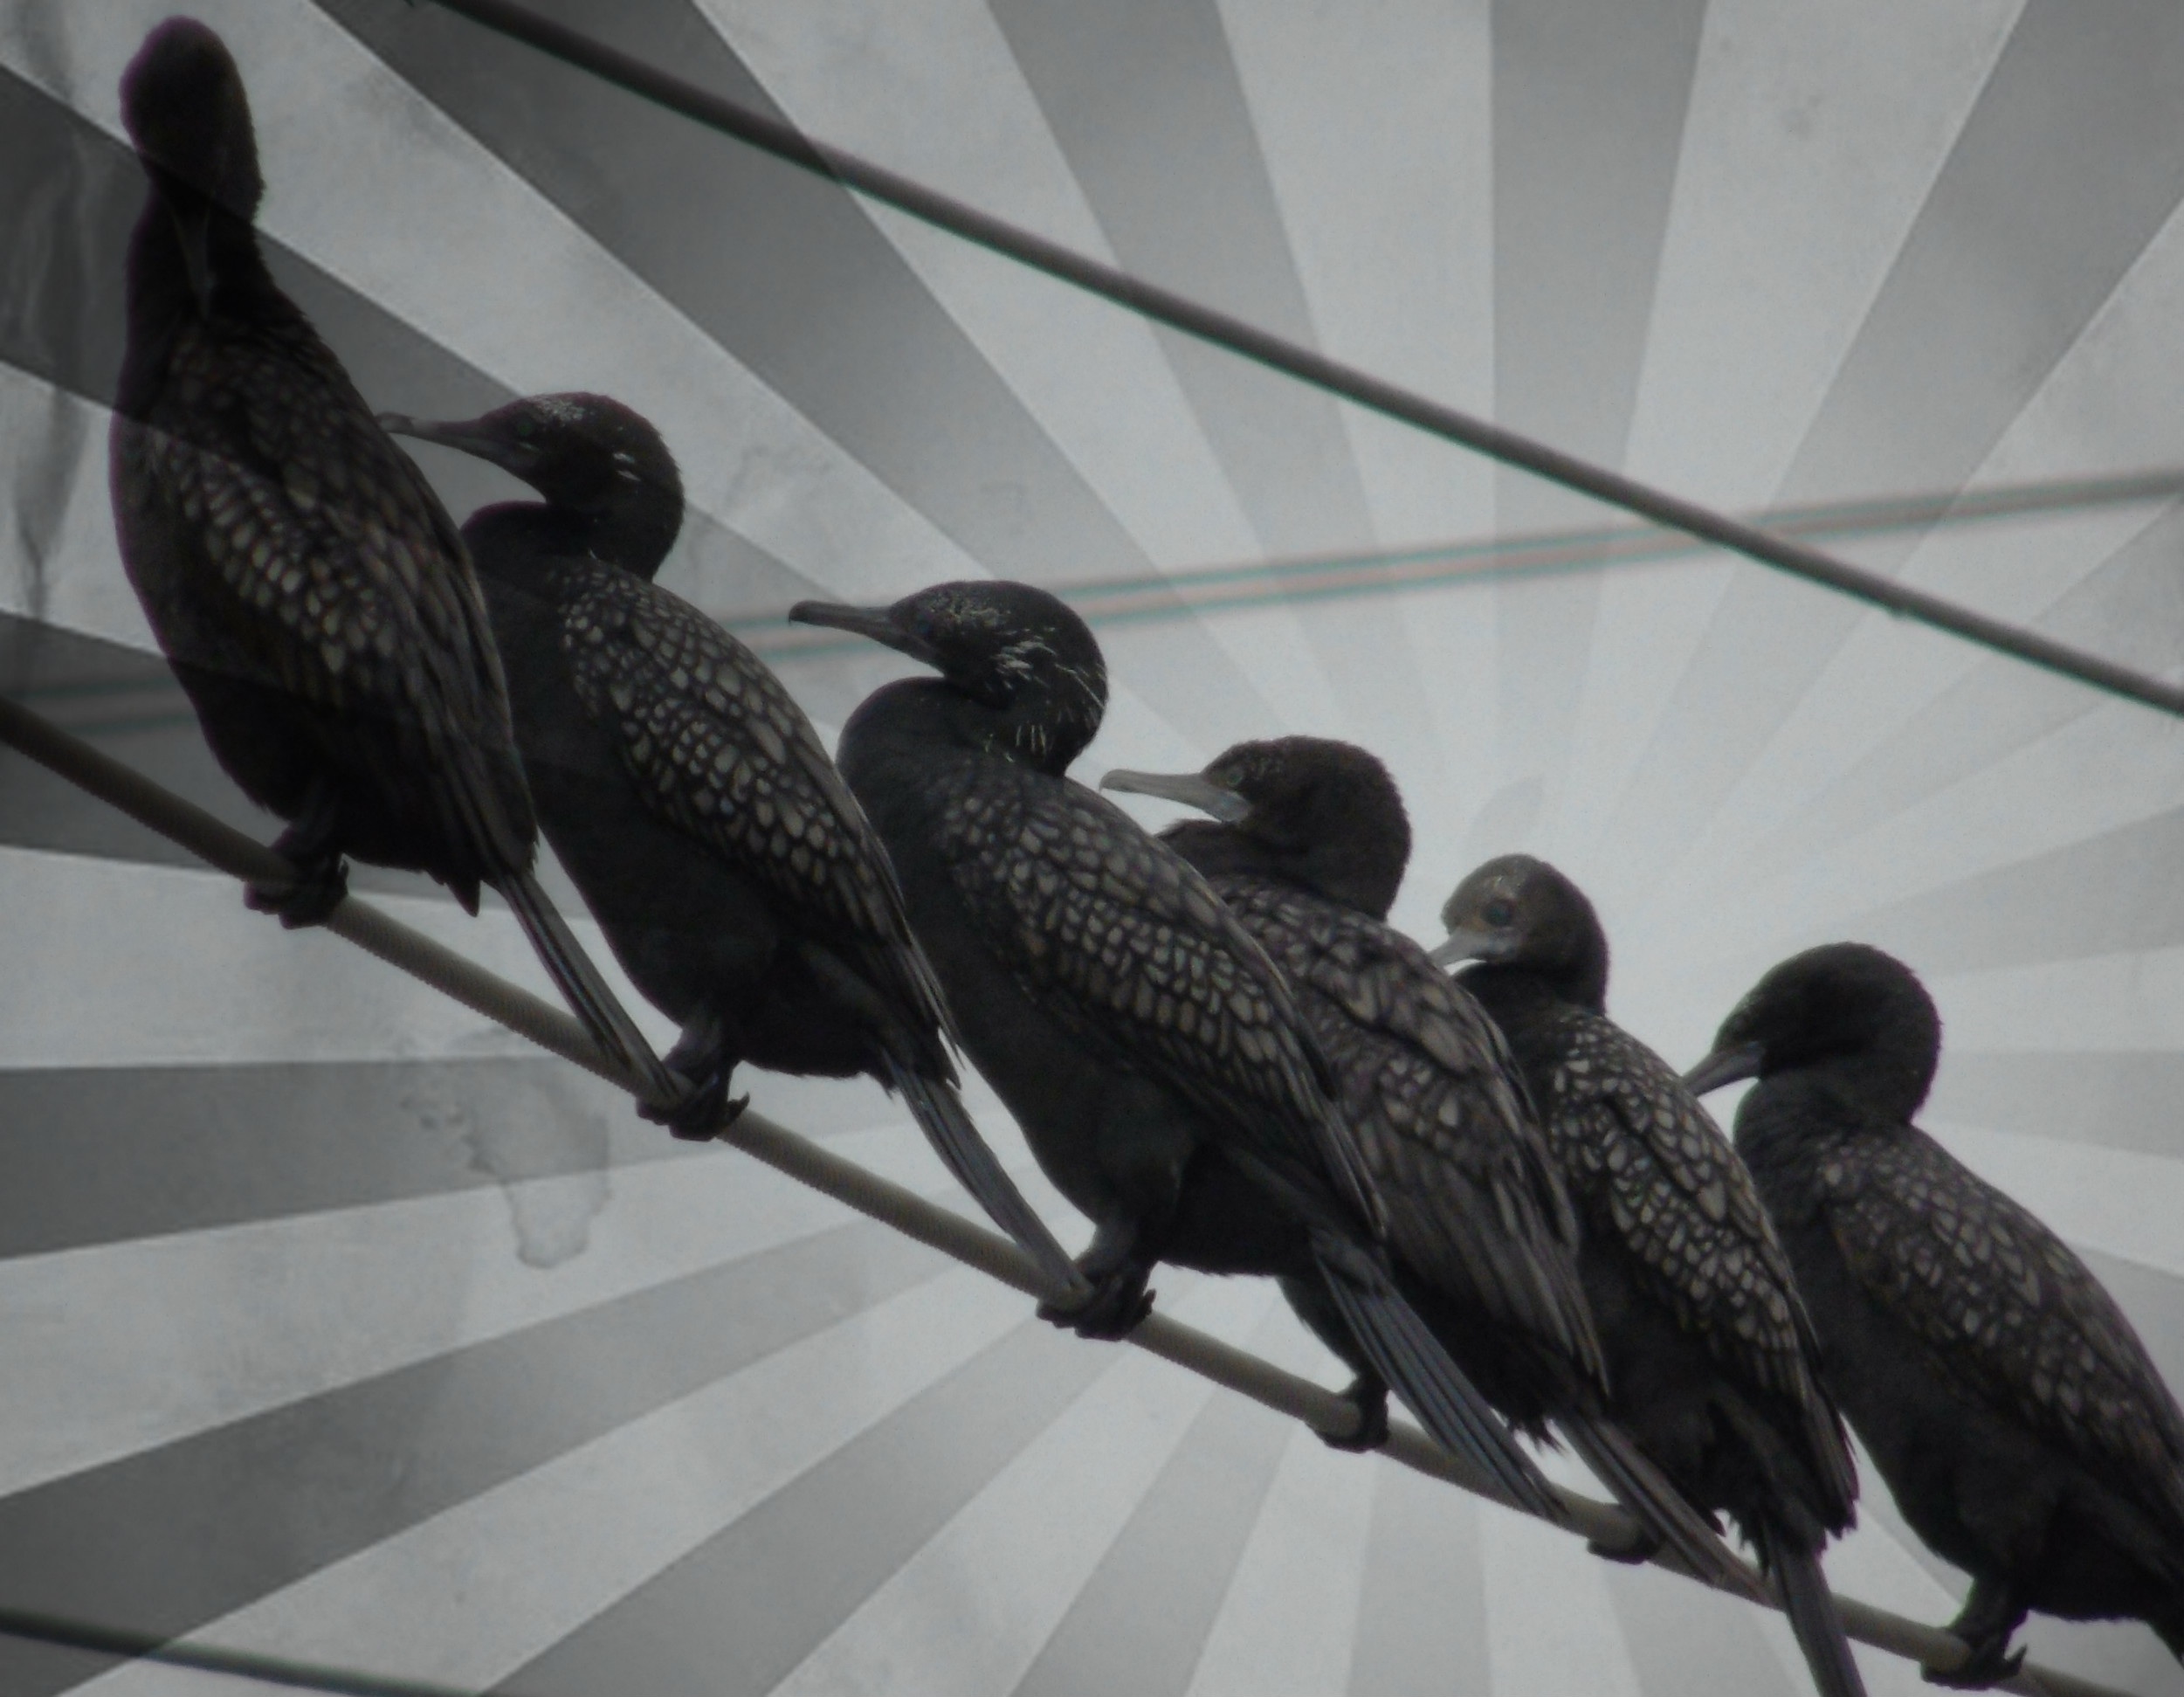
bird, wing, statue, sculpture, art